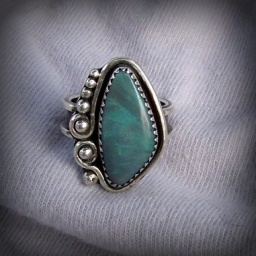
"Nessie" black opal solid with green fire set in silver.